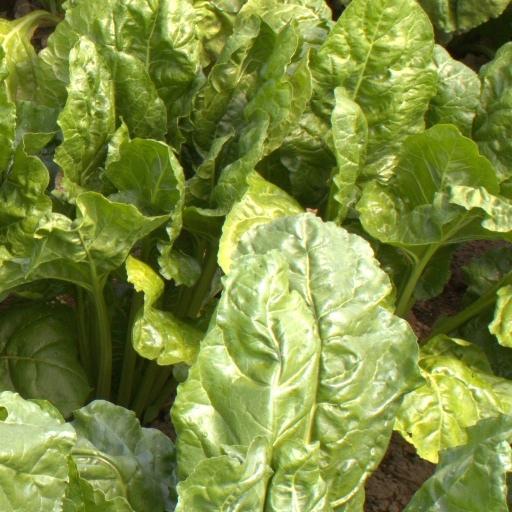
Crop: sugar beet